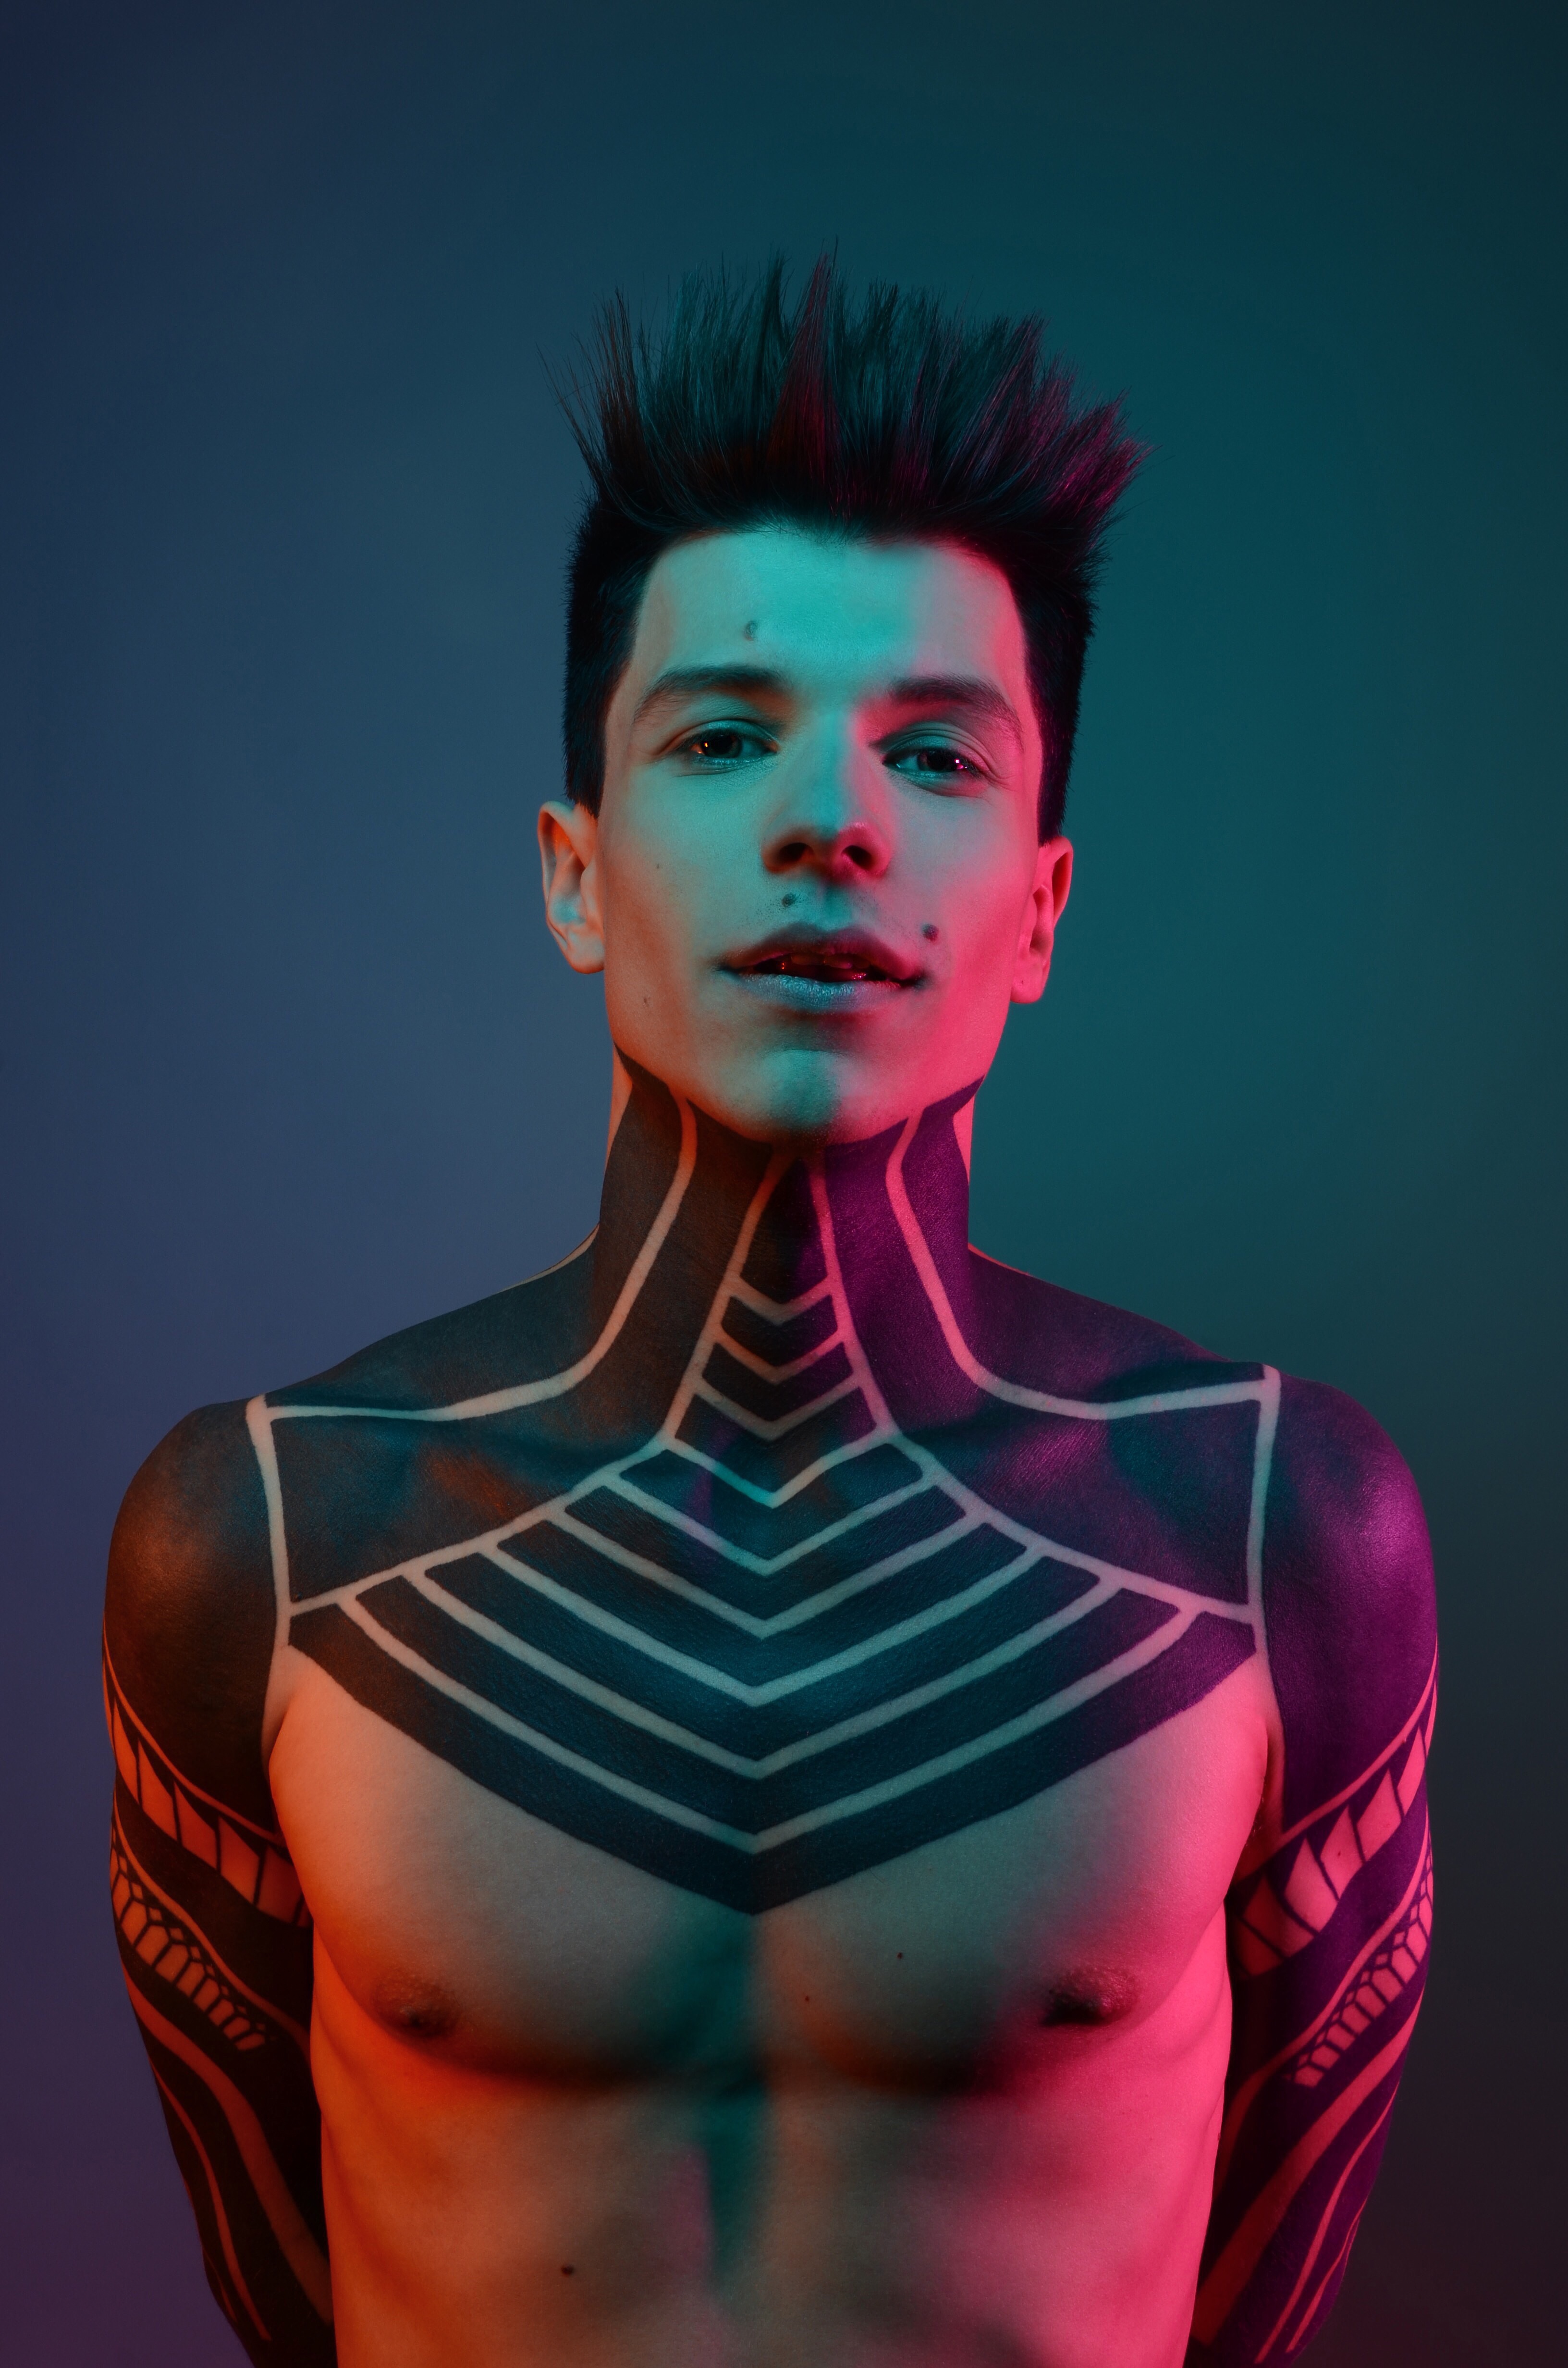
model, muscle, chest, human body, beauty, photo shoot, sense